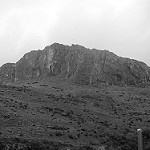
Label: B & W